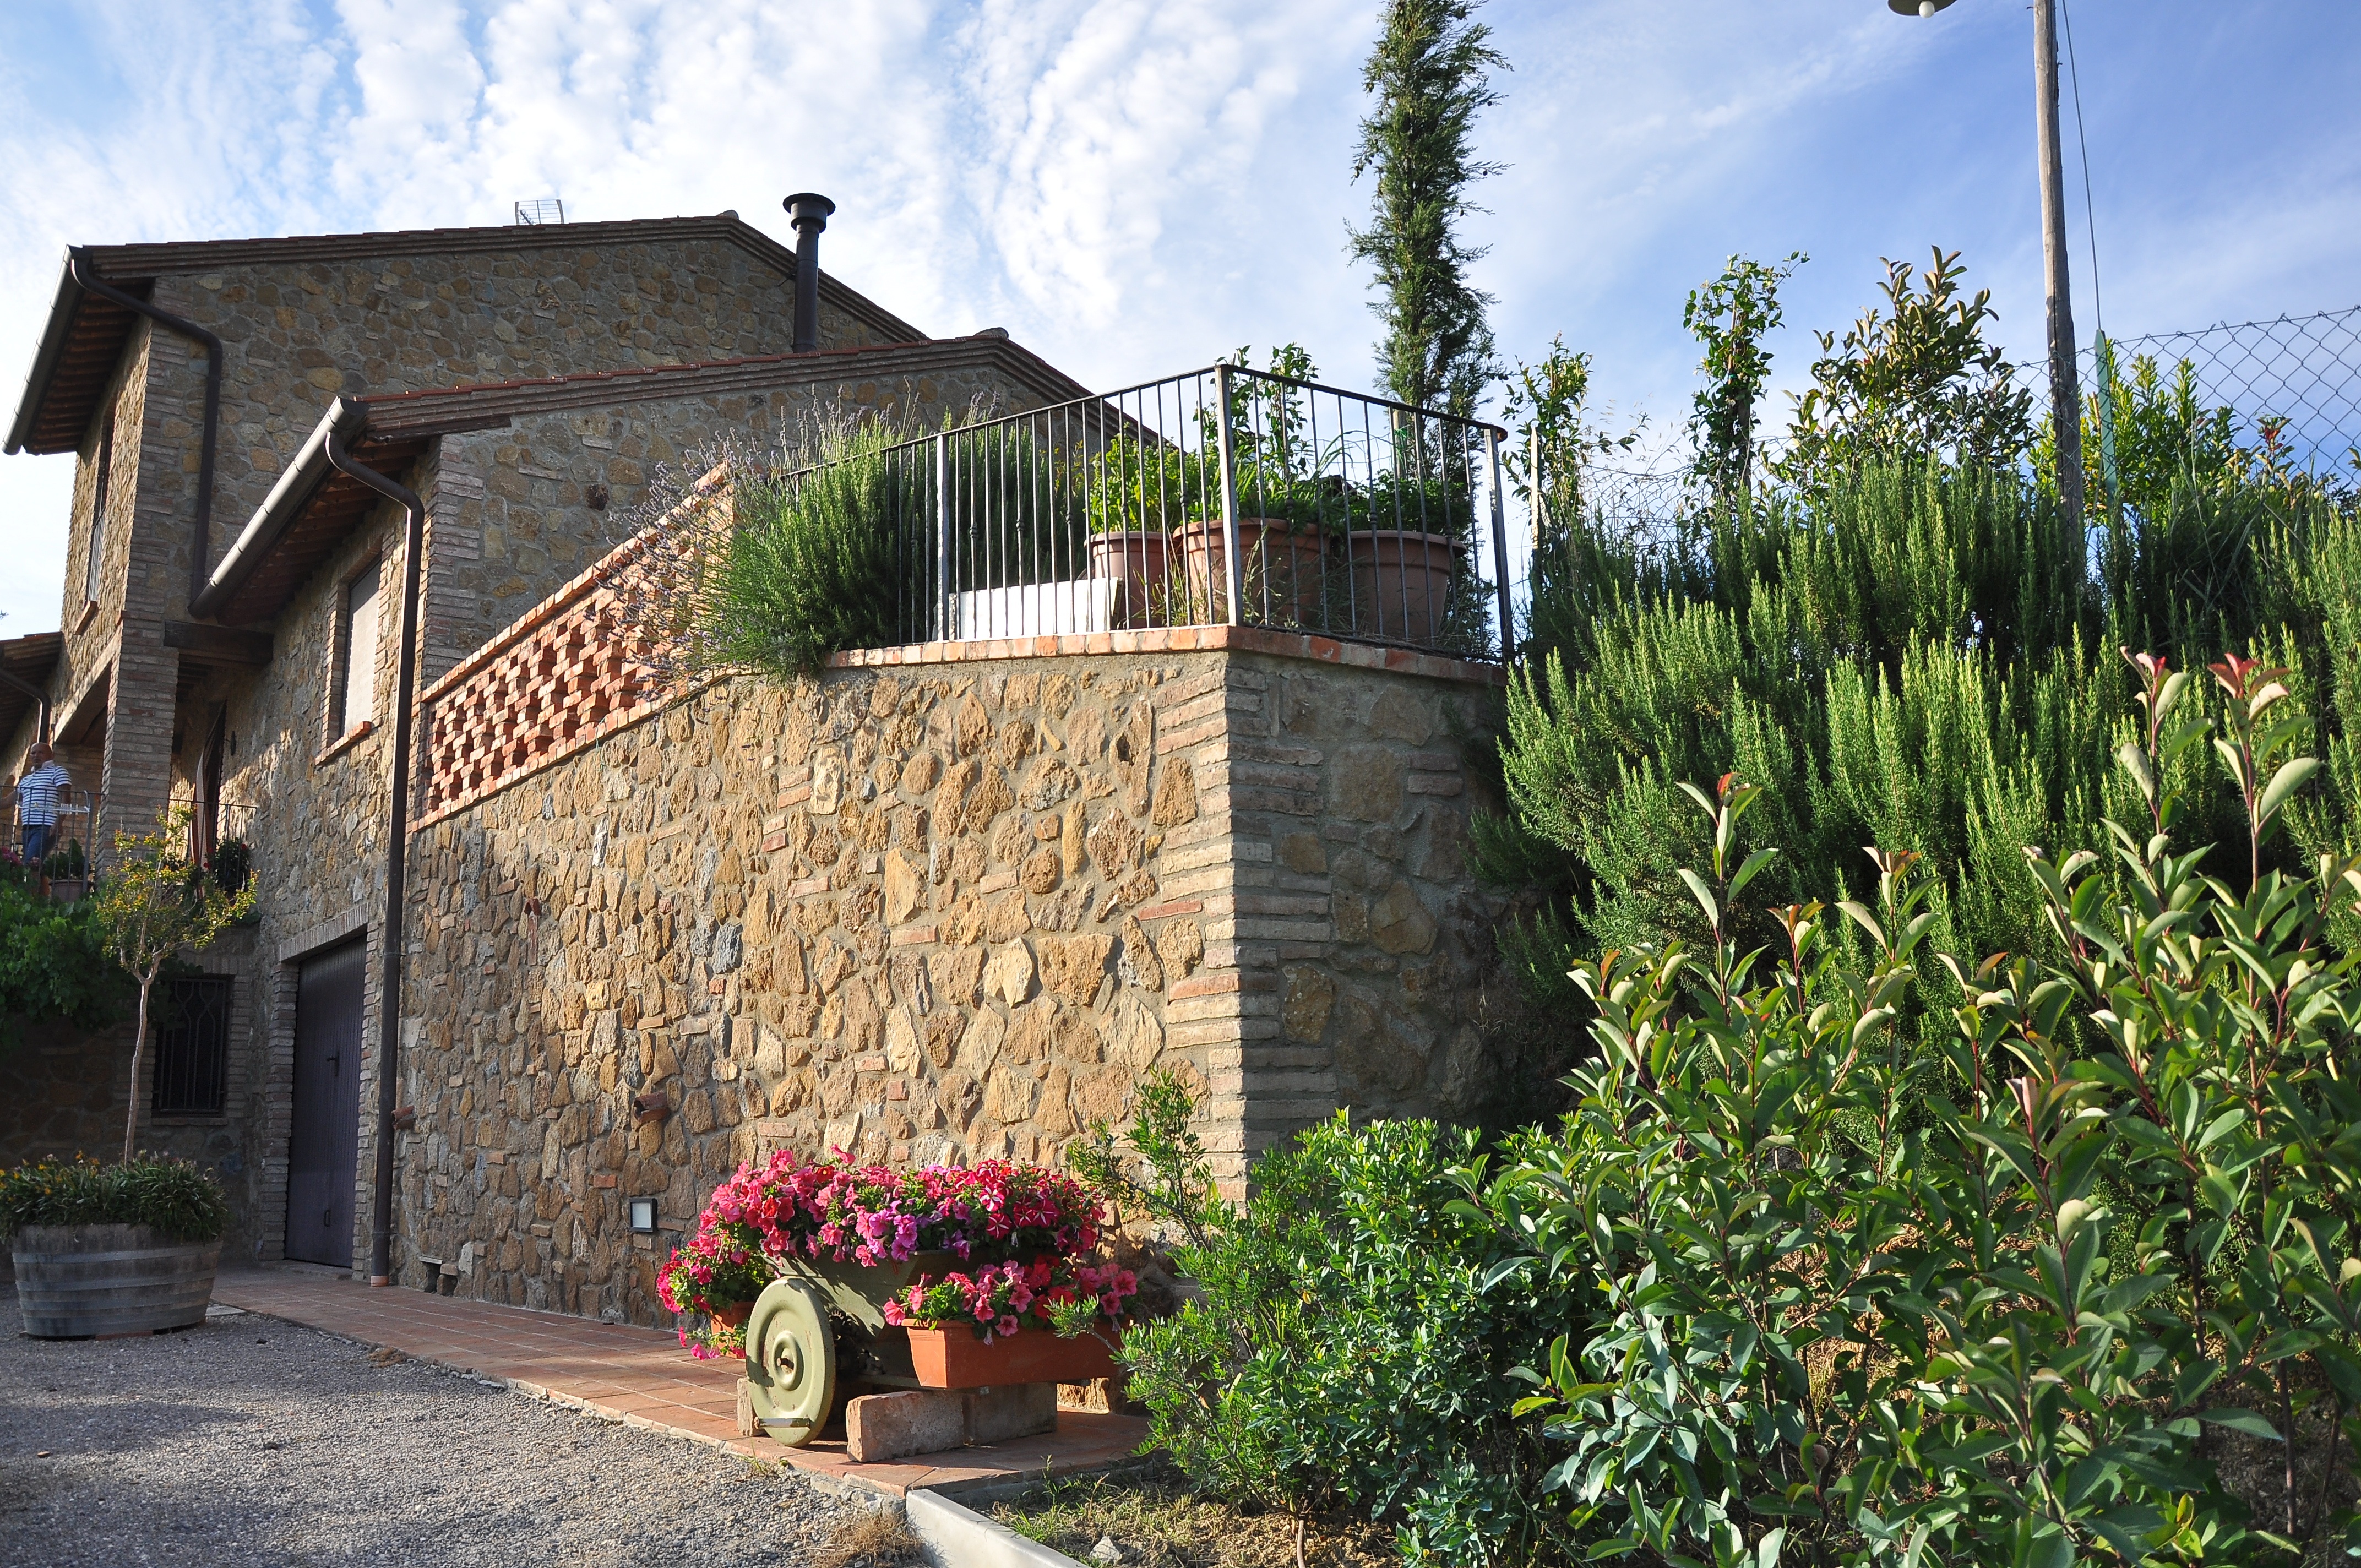
landscape, farm, countryside, villa, house, summer, village, rural, cottage, scenery, italy, tuscany, property, garden, farm house, estate, toscana, rural area, montepulciano, wineyard, agriturismo, grapeyard, grape farm, house in grape farm, monte capuccino